Haltwhistle

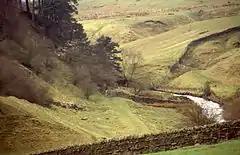
Haltwhistle Burn between the town and Hadrian's wall

The remains of Haltwhistle Castle and the series of Bastles, and Haltwhistle Tower. Haltwhistle also claims to be at the geographic centre of Britain – equidistant from the sea as measured along the principal points of the compass. A hotel in the centre of Haltwhistle is named the "Centre of Britain Hotel" in recognition of this claim. The claim is rather tenuous as it requires that the northern extremity is taken to be Orkney rather than Shetland. Depending on how the centre of the island is calculated, however, the centre can be said to be Dunsop Bridge in Lancashire. See centre points of the United Kingdom.